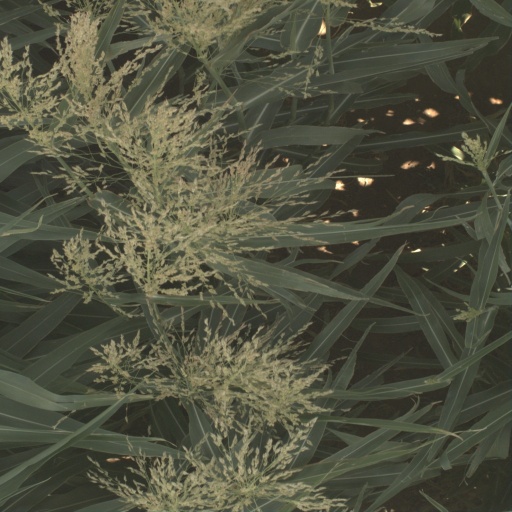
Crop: sorghum